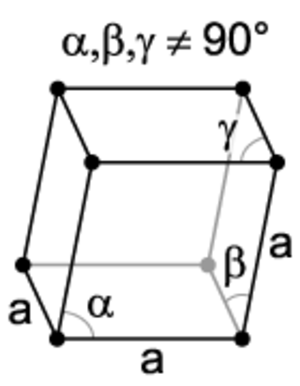
Krystalstruktur / Klassifikation efter symmetriforhold
Rhomboedrisk
Indenfor mineralogi og krystallografi er en krystalstruktur en unik måde at arrangere atomerne i et krystal. Et krystal består at et stort antal enhedsceller, som er ens grupper af atomer, der gentages med regelmæssige mellemrum i alle tre dimensioner, efter et regelmæssigt "mønster" kaldet et rumgitter.